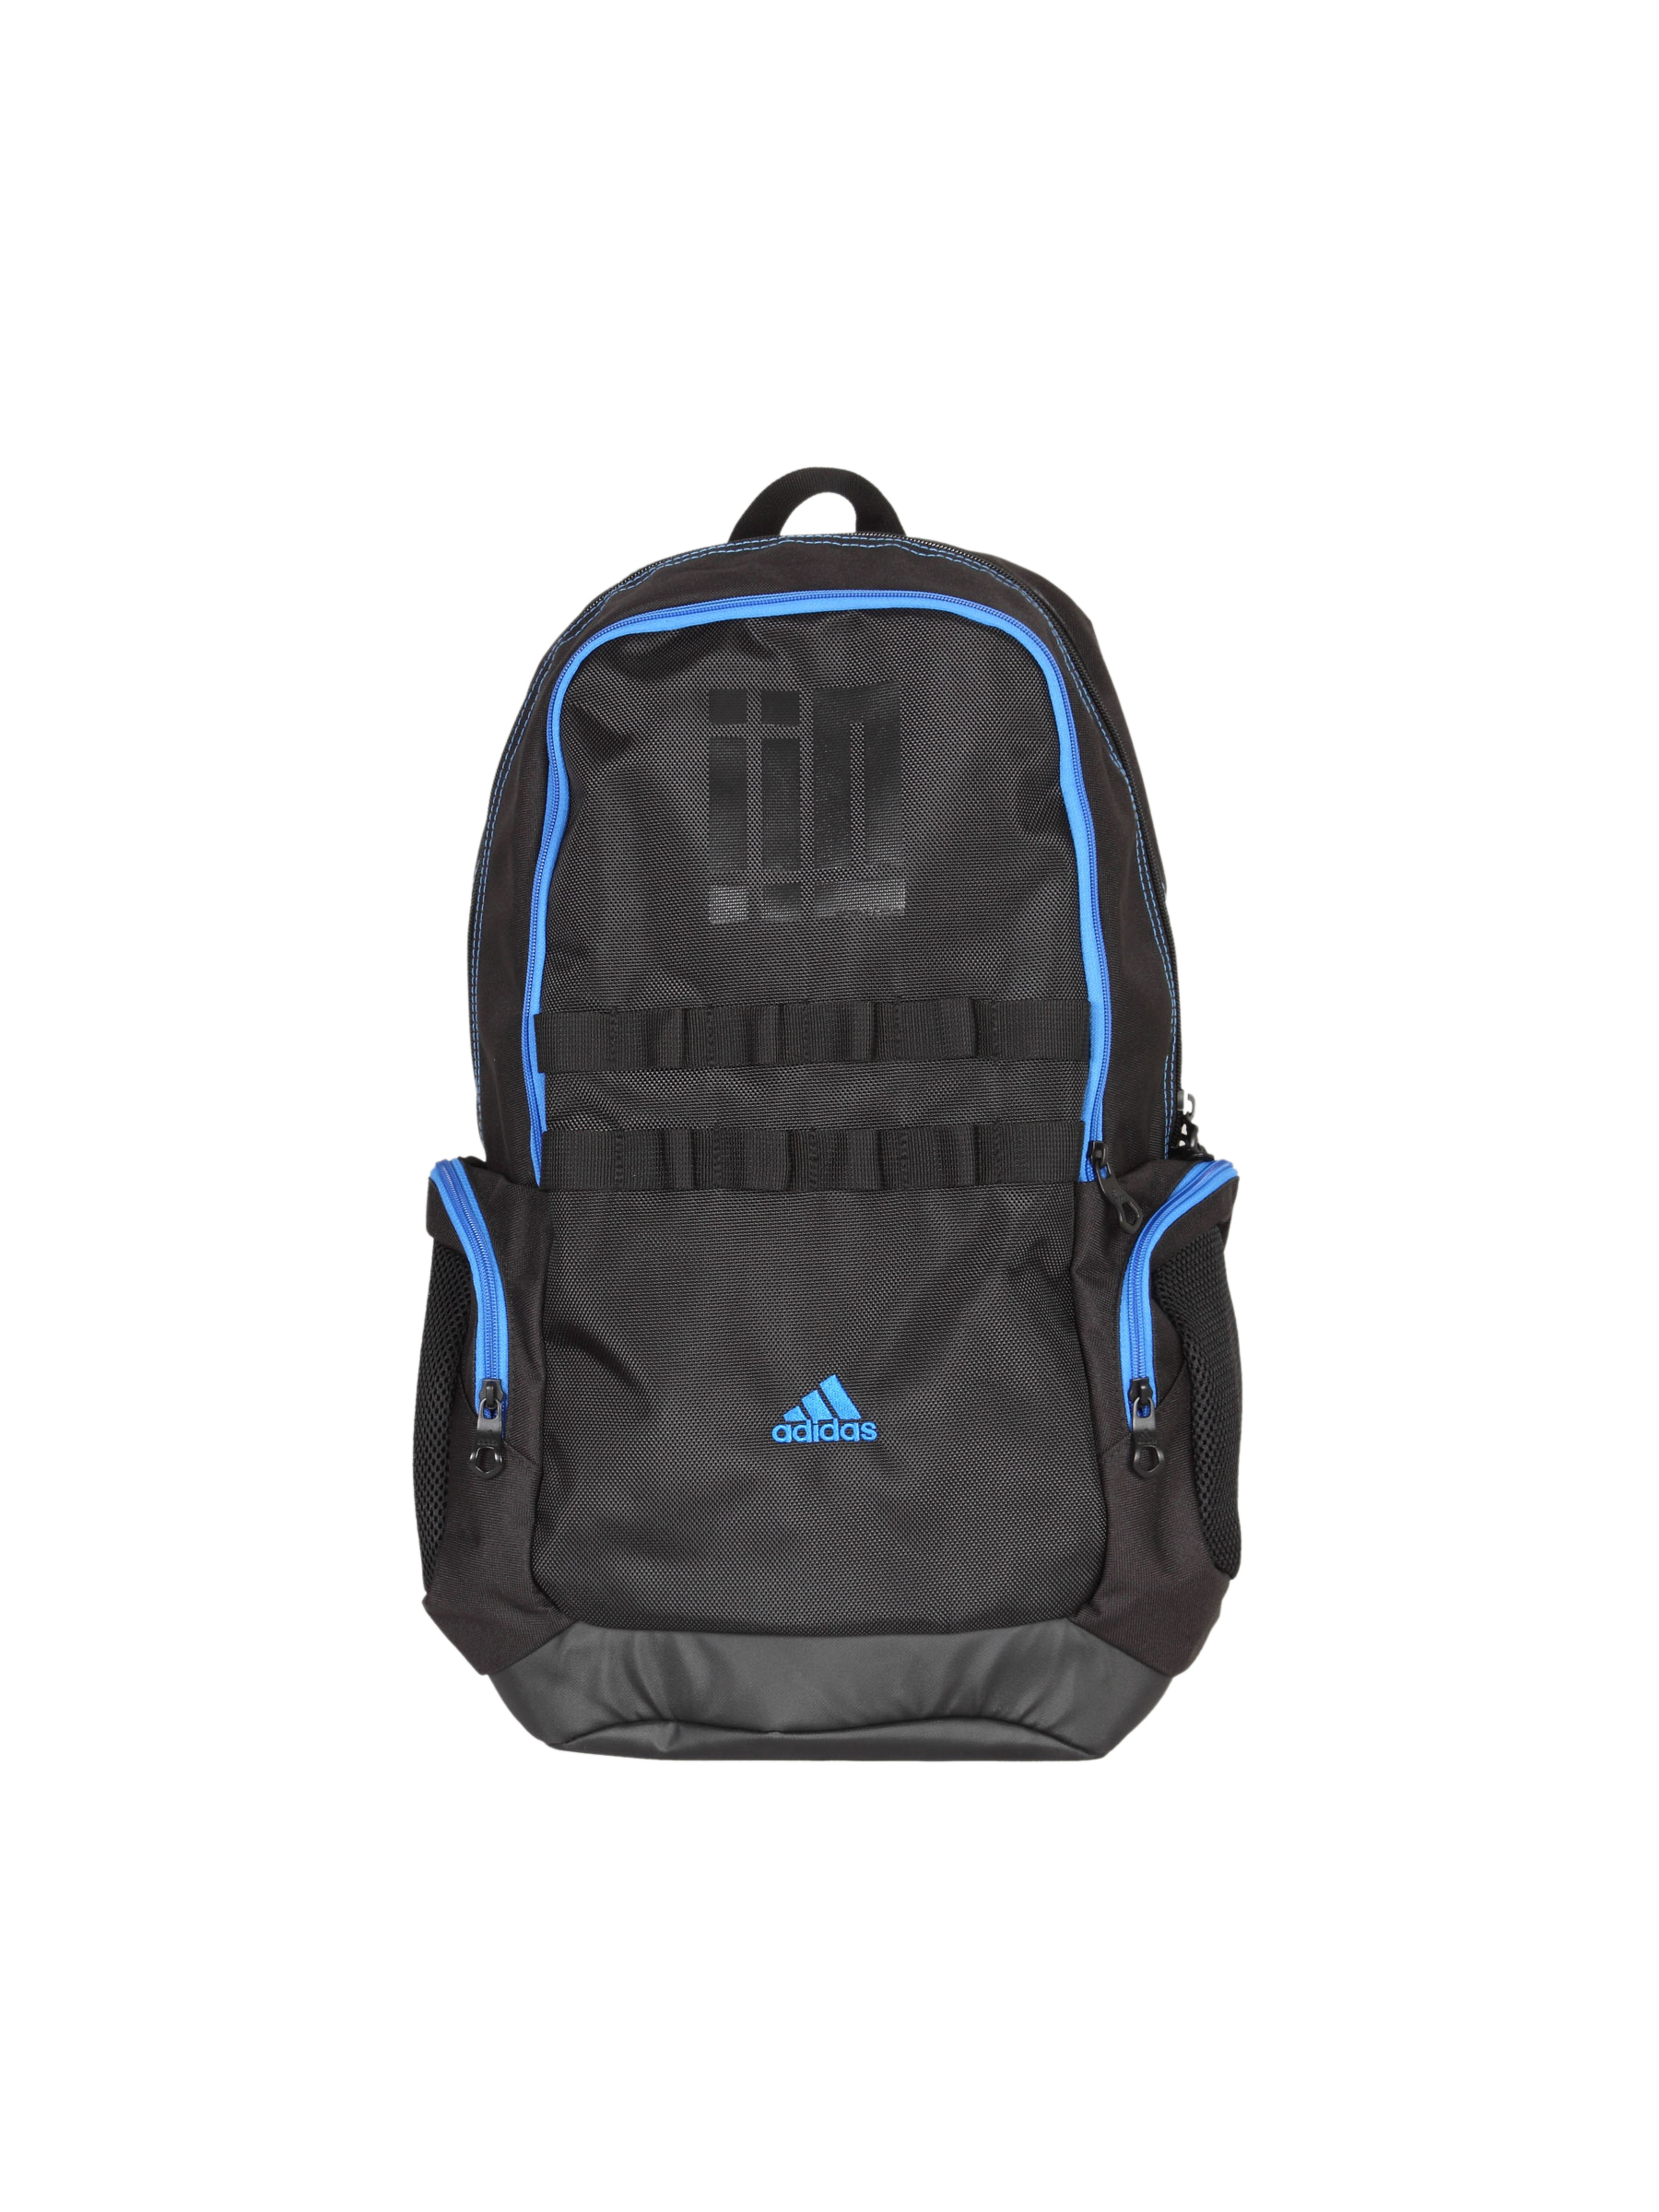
ADIDAS Men Adipure Black Blue Backpack
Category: Accessories / Bags / Backpacks
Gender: Men
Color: Black
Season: Summer 2011
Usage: Sports